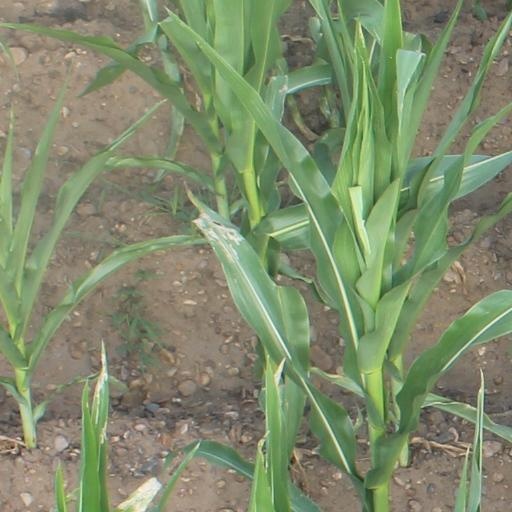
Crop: maize; corn